Philadelphia transit strike of 1944

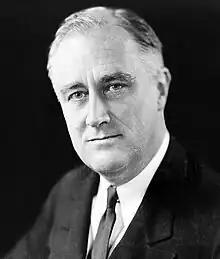
U.S. President Franklin D. Roosevelt. Roosevelt's invoking of the Smith–Connally Act and the subsequent takeover of the PTC by the U.S. military broke the strike.

The troops were elements from the 309th regiment of the 78th infantry division stationed in Virginia. The men were bivouacked in Fairmount Park, George's Hill, above Parkside Ave., West Philadelphia. Hayes acted quickly to take control of the situation. He posted the President's order on the PTC carbarns and announced that the Army hoped to avoid using the troops and would try to rely on the local and state police to the extent possible. Hayes also announced that he had no intention of canceling or suspending the WMC hiring order. At 10:00 p.m. on August 3, mistakenly believing that the government had agreed to the strikers' demands, McMenamin declared the end of the strike. The mistake was quickly discovered, and over 1000 strikers voted in the early hours of August 4 to continue the strike.